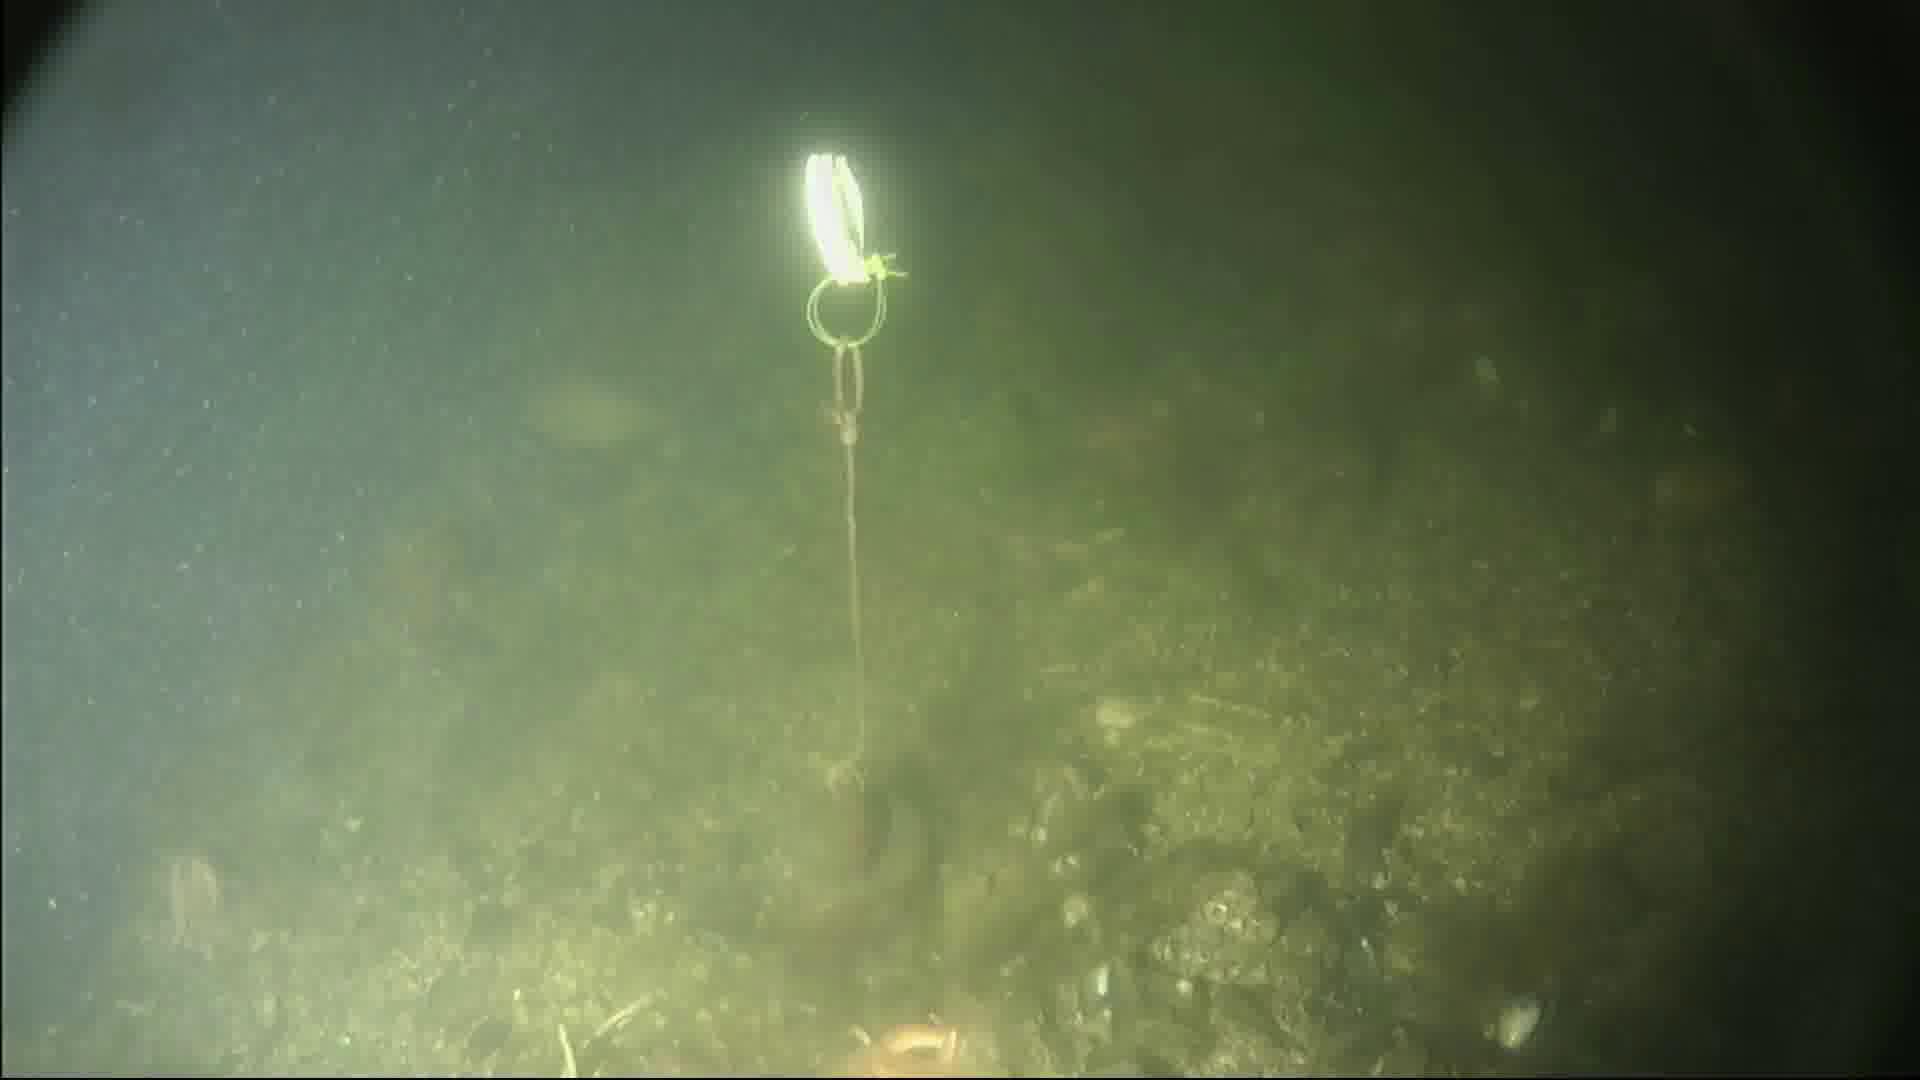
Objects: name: fish
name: starfish